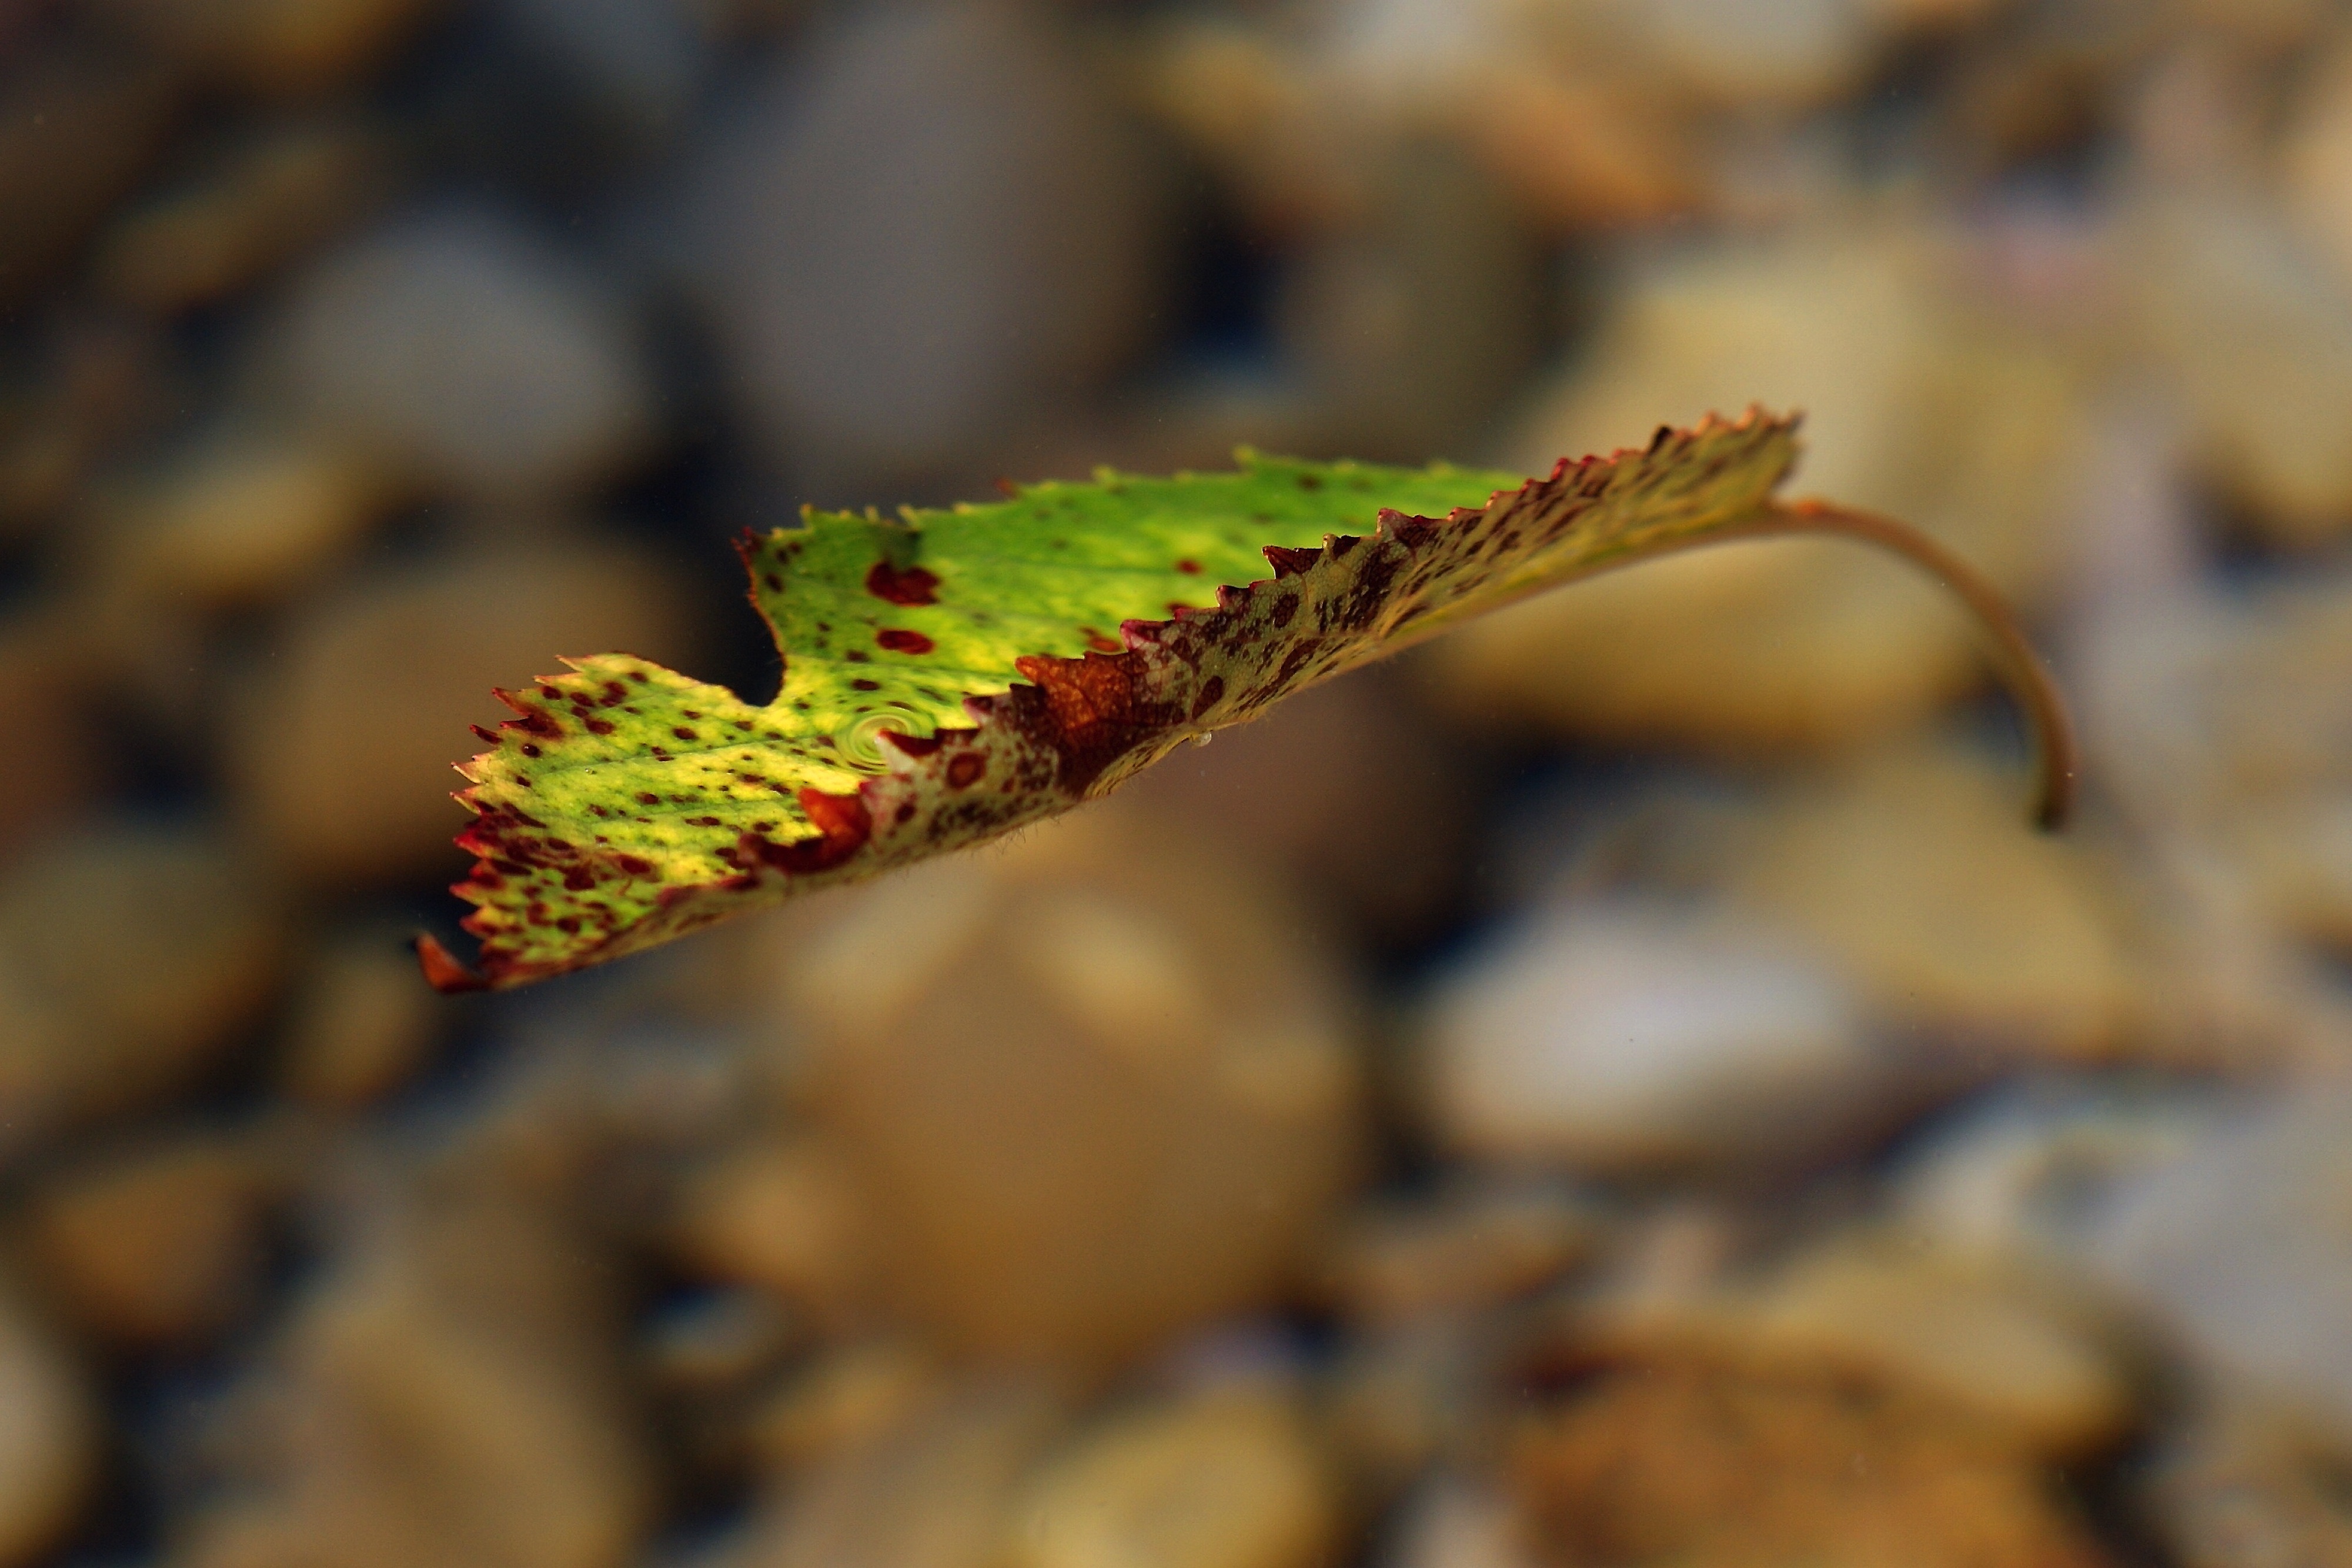
tree, water, nature, branch, plant, photography, leaf, flower, diving, underwater, flow, autumn, soil, botany, floating, flora, season, fauna, close up, autumn leaf, fall color, fall foliage, foliage leaf, macro photography, water running, sheet in the water, leaf in the water, plant stem, woody plant, land plant